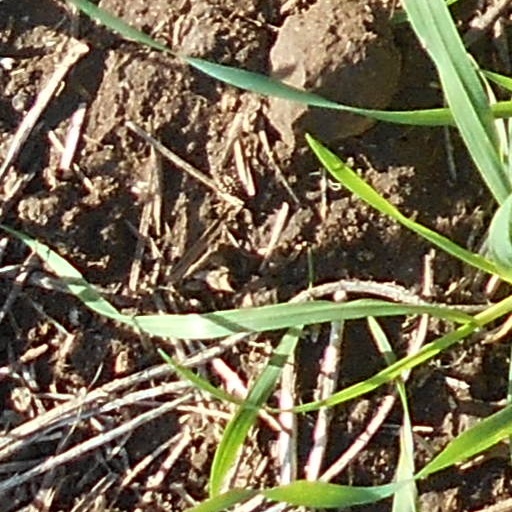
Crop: wheat